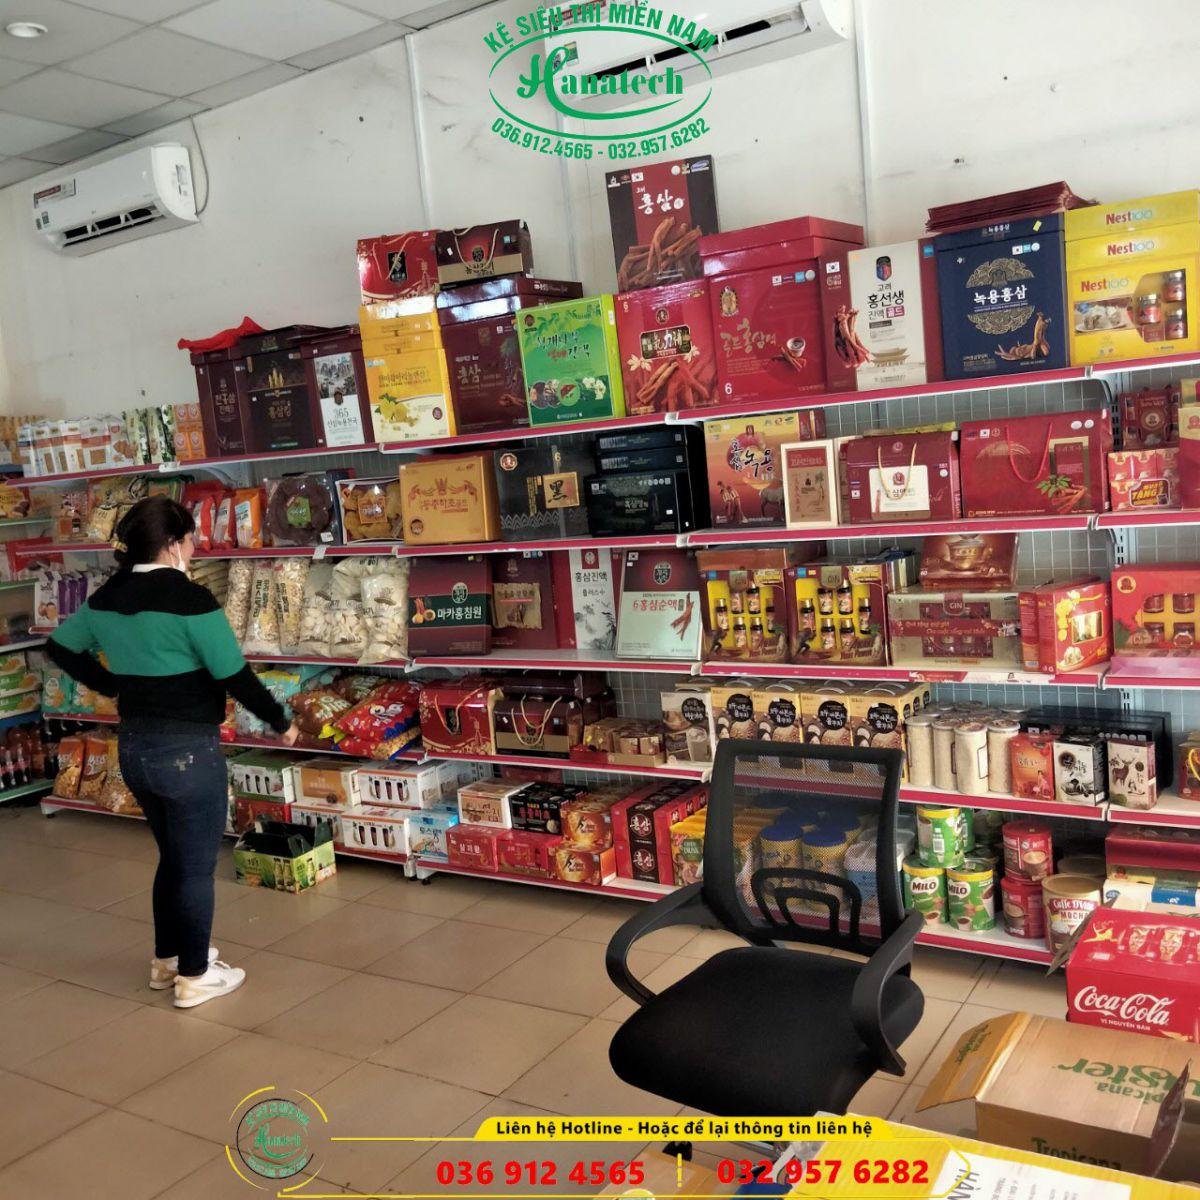
có hai chiếc điều hoà xuất hiện ở trên bức tường